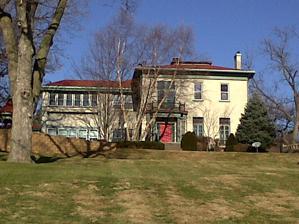
Building: Abner Davison House
Country: United States of America
Year built: 1912
Historic house in Iowa, United States United States historic place Abner Davison House U.S. National Register of Historic Places Davenport Register of Historic Properties No. 21 Show map of Iowa Show map of the United States Location 1234 River Dr. Davenport, Iowa Coordinates 41°31′40″N 90°33′25″W / 41.52778°N 90.55694°W / 41.52778; -90.55694 Area 2 acres (0.81 ha) Built 1912 Architectural style Italianate Prairie School MPS Davenport MRA NRHP reference No. 84001341 DRHP No. 21 Significant dates Added to NRHP July 27, 1984 Designated DRHP June 10, 1997 The Abner Davison House , also known as Riverview , is one of several mansions that overlook the Mississippi River on the east side of Davenport, Iowa , United States. It has been listed on the National Register of Historic Places since 1984, and on the Davenport Register of Historic Properties since 1997. History Abner Davison was a Davenport attorney who had the original section of this house built in the mid-1850s next to that of Ambrose Fulton. At the time the house was built Davison was a law partner with David S. True. By the 1890s, he was in a partnership with Joe R. Lane. Charles Crowe acquired the house after the Davisons died. He hired the prominent Davenport architectural firm of Temple & Burrows to design the large addition on the west side of the house in 1912. Charles A. Ruhl, noteworthy for his family's local insurance and real estate business, bought the houses in 1934. In the last 15 years of his family's ownership, the house was rented to different tenants. Two couples bought the house and between 1986 and 1997 Davison house was the River Oaks Inn Bed and Breakfast. In 2007 the house was deeded to Gilda's Club of the Quad Cities. The organization decided in 2020 that their resources were better spent on establishing programs at the local hospitals instead of maintaining the house. They sold the building that year to a new owner who intends to convert it back to a private residence. Architecture The house was built in two different phases and it marries two different styles. The original house was built in the Tuscan form of the Italianate style in the late 1850s or early 1860s. This was the popular style employed by Davenport's wealthier citizens for their homes in this era. This section of the house is the cube-shaped structure on the east side. The two-story wing on the west side was added in the early 20th-century. While it shares some features with the original house, such as the hipped roof , its windows are organized in horizontal bands, which are typical of the Prairie School . Both sections are brought together with the stucco exterior. There was possibly a cupola on top of the original house that was removed as were the brackets from under the eaves . The columned porch is the only decorative element that remains. References